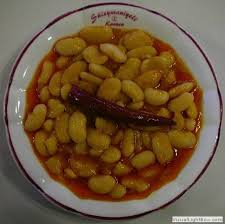
Yemek: kuru_fasulye